Copenhagen (horse)

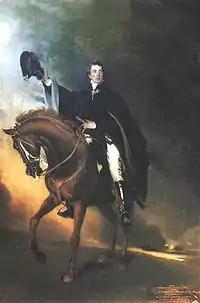
Wellington on Copenhagen, painted by Thomas Lawrence.

Copenhagen raced until he was a four-year-old in the name of General Grosvenor. Copenhagen did not race as a two-year-old and was retired from racing in May 1812. He was a moderately successful racehorse, winning two races during his short racing career, once against a relative of the Derby-winning mare Eleanor.